Amun-her-khepeshef (20th dynasty)

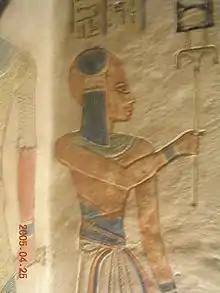
Amunherkhepeshef from his tomb QV55

Amun-her-khepeshef (also Amun-her-khepeshef B) was the eldest son and appointed heir of Pharaoh Ramesses III. Like at least another of his brothers, he was named after a son of Ramesses II, Amun-her-khepeshef.